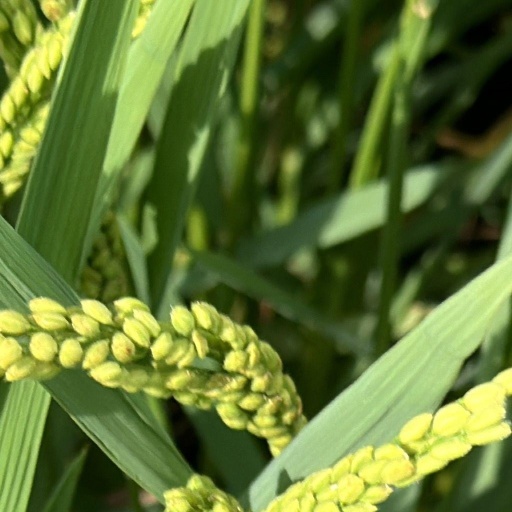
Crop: rice